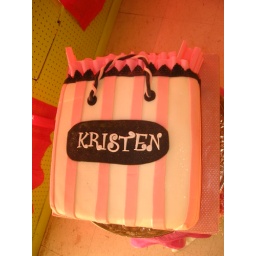
Shopping bag cake for a lawyer in houston who LOVES to shop!! Retail therapy is a good thing! All Edible.